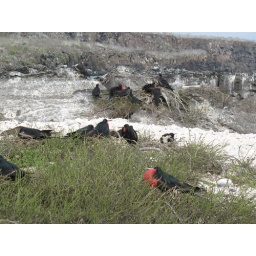
Frigate birds near the beach